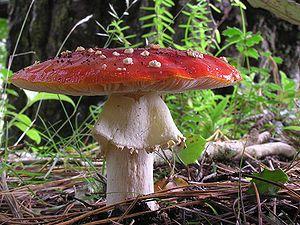
Une Amanite tue-mouches (Amanita muscaria) poussant sous des Pins de Monterey (Pinus radiata), à Wellington, Nouvelle-Zélande.